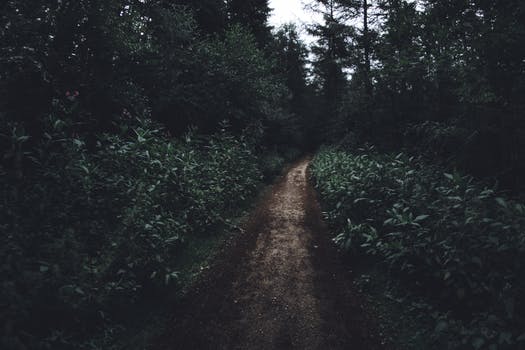
Label: No Watermark